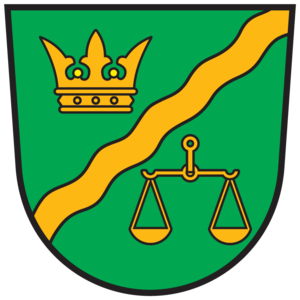
Feistritz ob Bleiburg est une commune autrichienne du district de Völkermarkt en Carinthie.
La frontière entre l'Autriche et la Slovénie est la frontière internationale intégralement terrestre séparant ces deux pays, l'Autriche au nord et la Slovénie au sud.